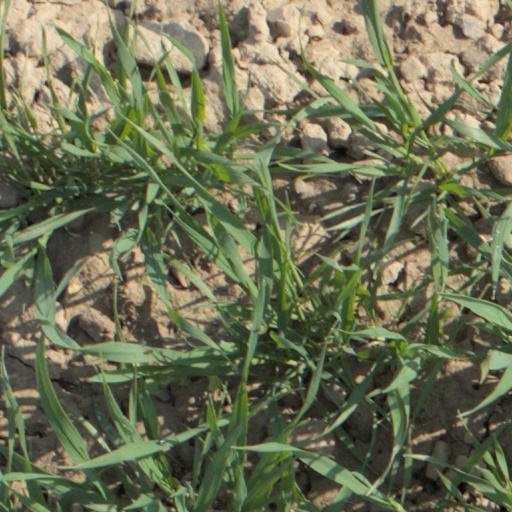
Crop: wheat